Transports publics Fribourgeois

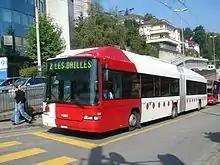
TPF Duobus 519 Freiburg 2006 Sept

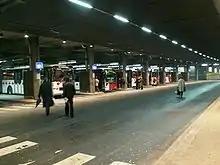
Tpf-bahnhof

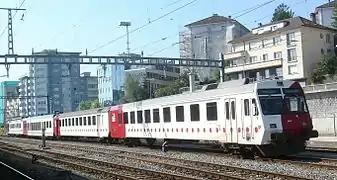
20060929S02a 316-369-361-204

The Transports Publics Fribourgeois (TPF) is a renaming of the former Chemins de fer Fribourgeois Gruyère-Fribourg-Morat when the municipal Transport en commun de Fribourg (TF) was absorbed in 2000.